Bill Hollenback

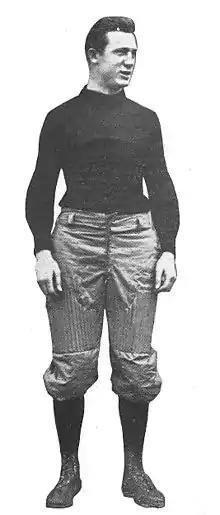
Hollenback in 1910

William Marshall "Big Bill" Hollenback (February 22, 1886 – March 12, 1968) was an American college football player and coach. He played football at the University of Pennsylvania, where he was selected as an All-American fullback three straight years, from 1906 to 1908. Hollenback served as the head football coach at Pennsylvania State University (1909, 1911–1914), the University of Missouri (1910), Pennsylvania Military College, now Widener University (1912, 1915), and Syracuse University (1916), compiling a career head coaching record of 46–19–8. He was inducted into the College Football Hall of Fame as a player in 1951.